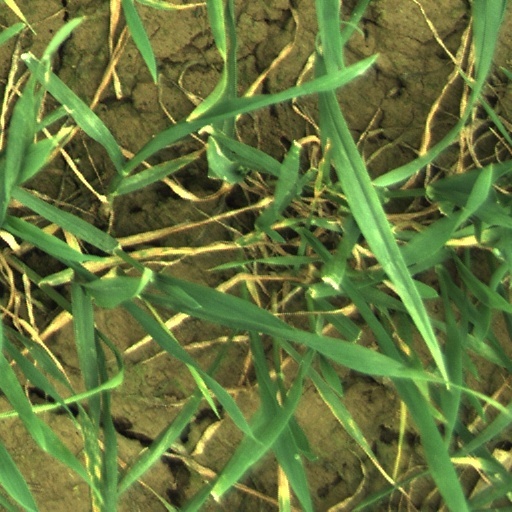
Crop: wheat